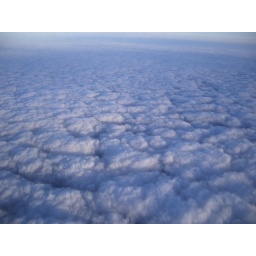
Spoilt sponge cake in the sky